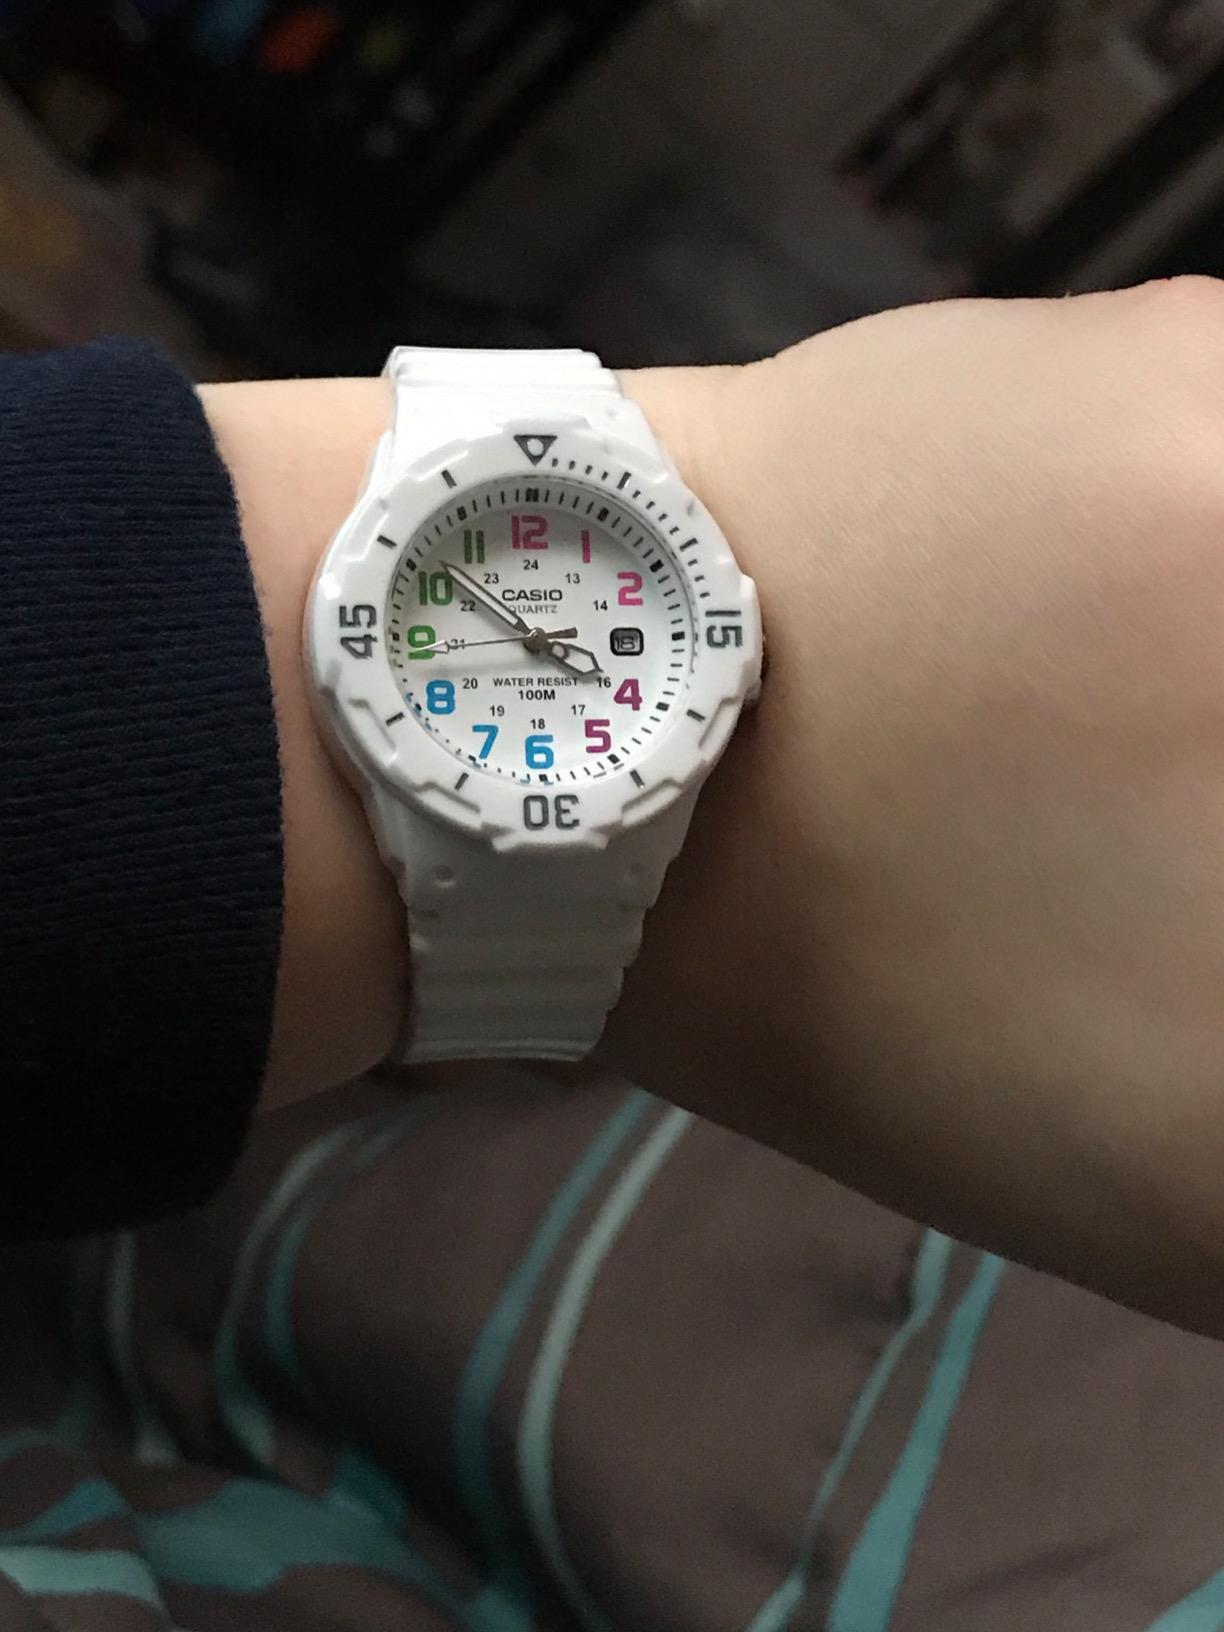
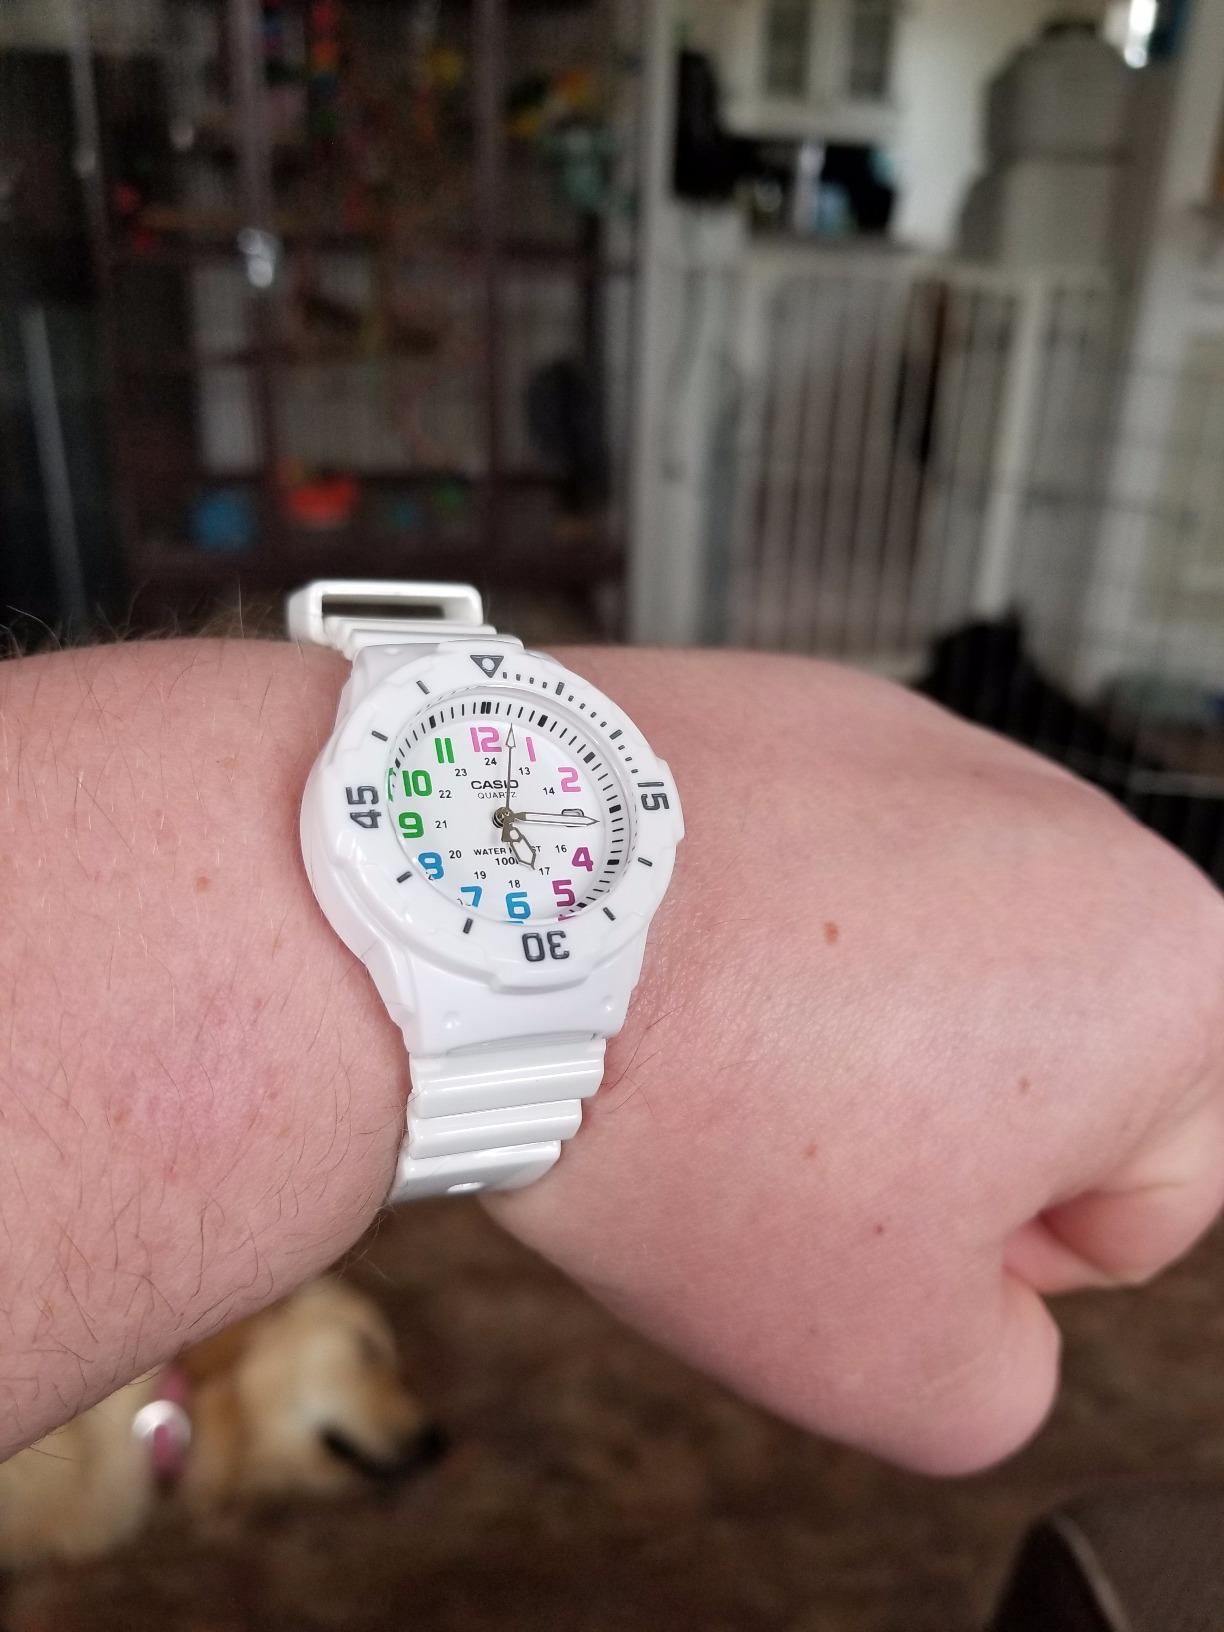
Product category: accessories_watch
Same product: yes